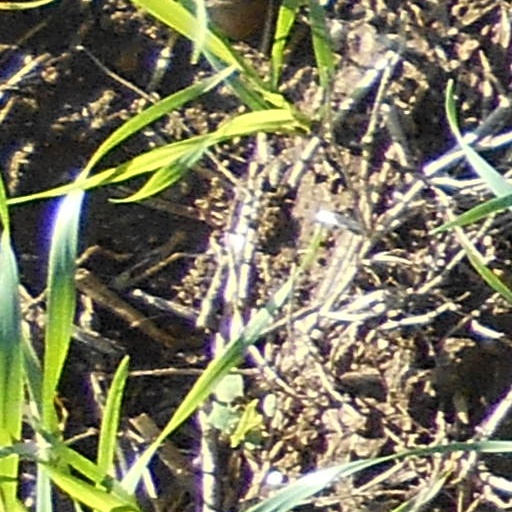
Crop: wheat